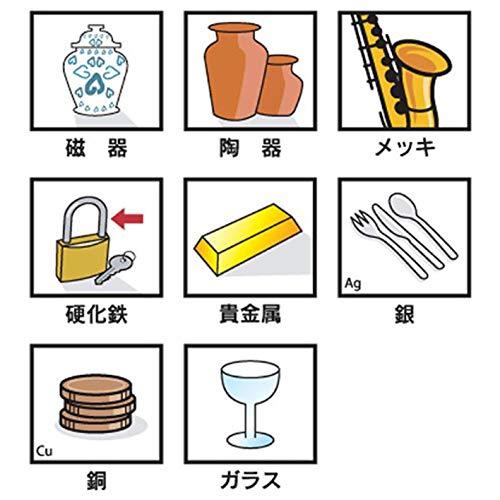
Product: Dremel 7103 5/64-Inch Diamond Wheel Point
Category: Tools & Home Improvement | Power & Hand Tools | Power Tool Parts & Accessories | Power Rotary Tool Parts & Accessories | Attachments
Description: Use with 481 collet, or 4486 Dremel Chuck.
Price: $6.96